Jiba (Tenrikyo)

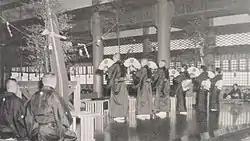
The Tenrikyo Service performed in front of the "Jiba."

In the Tenrikyo religion, the Jiba (Japanese: ぢば, 地場, 中心), also known as the , is the "axis mundi" where adherents believe that God created humankind. The spot is located in the center of the main sanctuary at Tenrikyo Church Headquarters, located in Tenri, Nara, Japan (coordinates: ). It is marked by a sacred wooden pillar called the "Kanrodai" (甘露台).